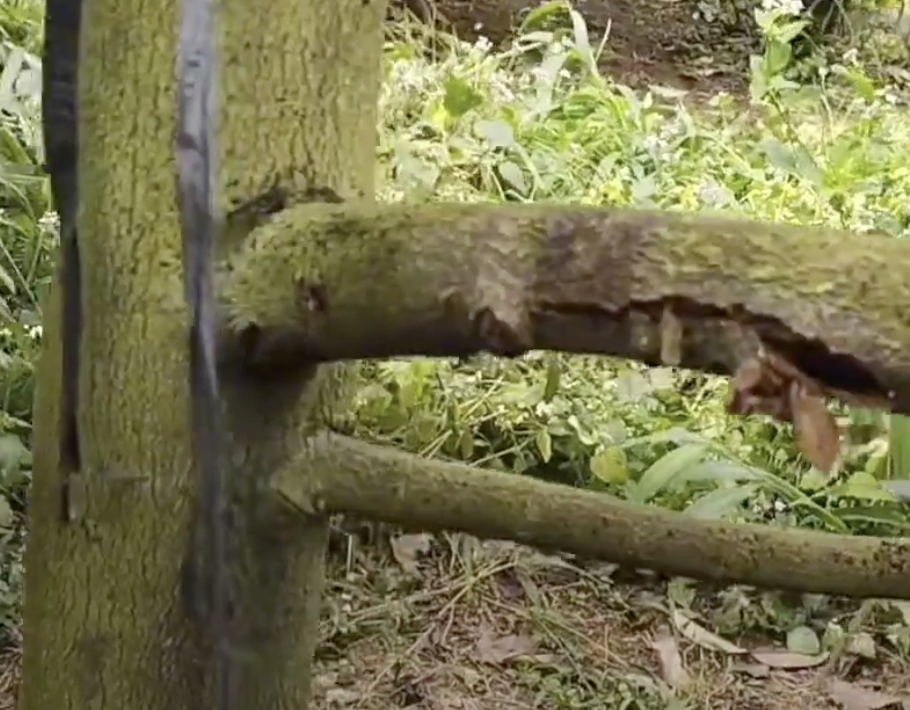
Label: stem_cracking_ gummosis